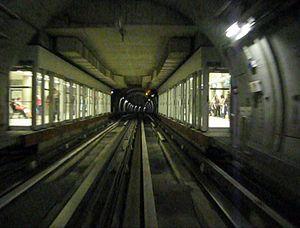
République est une station de la ligne a du métro de Rennes, située place de la République dans le centre-ville de Rennes, préfecture de la région Bretagne. Elle dessert notamment le palais du Commerce, l'hôtel de ville et l'opéra lui faisant face, sur la place de la Mairie et le palais du Parlement de Bretagne.